List of birds of Wallis and Futuna

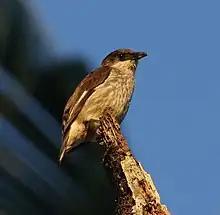
Polynesian starling

Starlings are passerine birds that live in a variety of habitats in Asia and Africa. They are generally dark-colored, but some species have bold, bright, iridescent plumage.